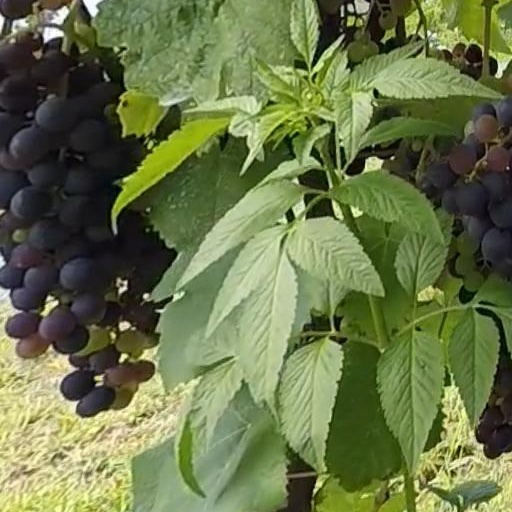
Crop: grape